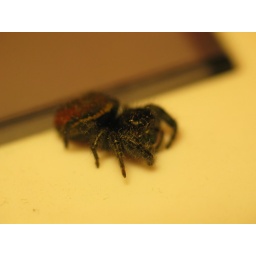
Itsy sadly drowned in only a little water from a bottle cap. I'm going back to sponges....